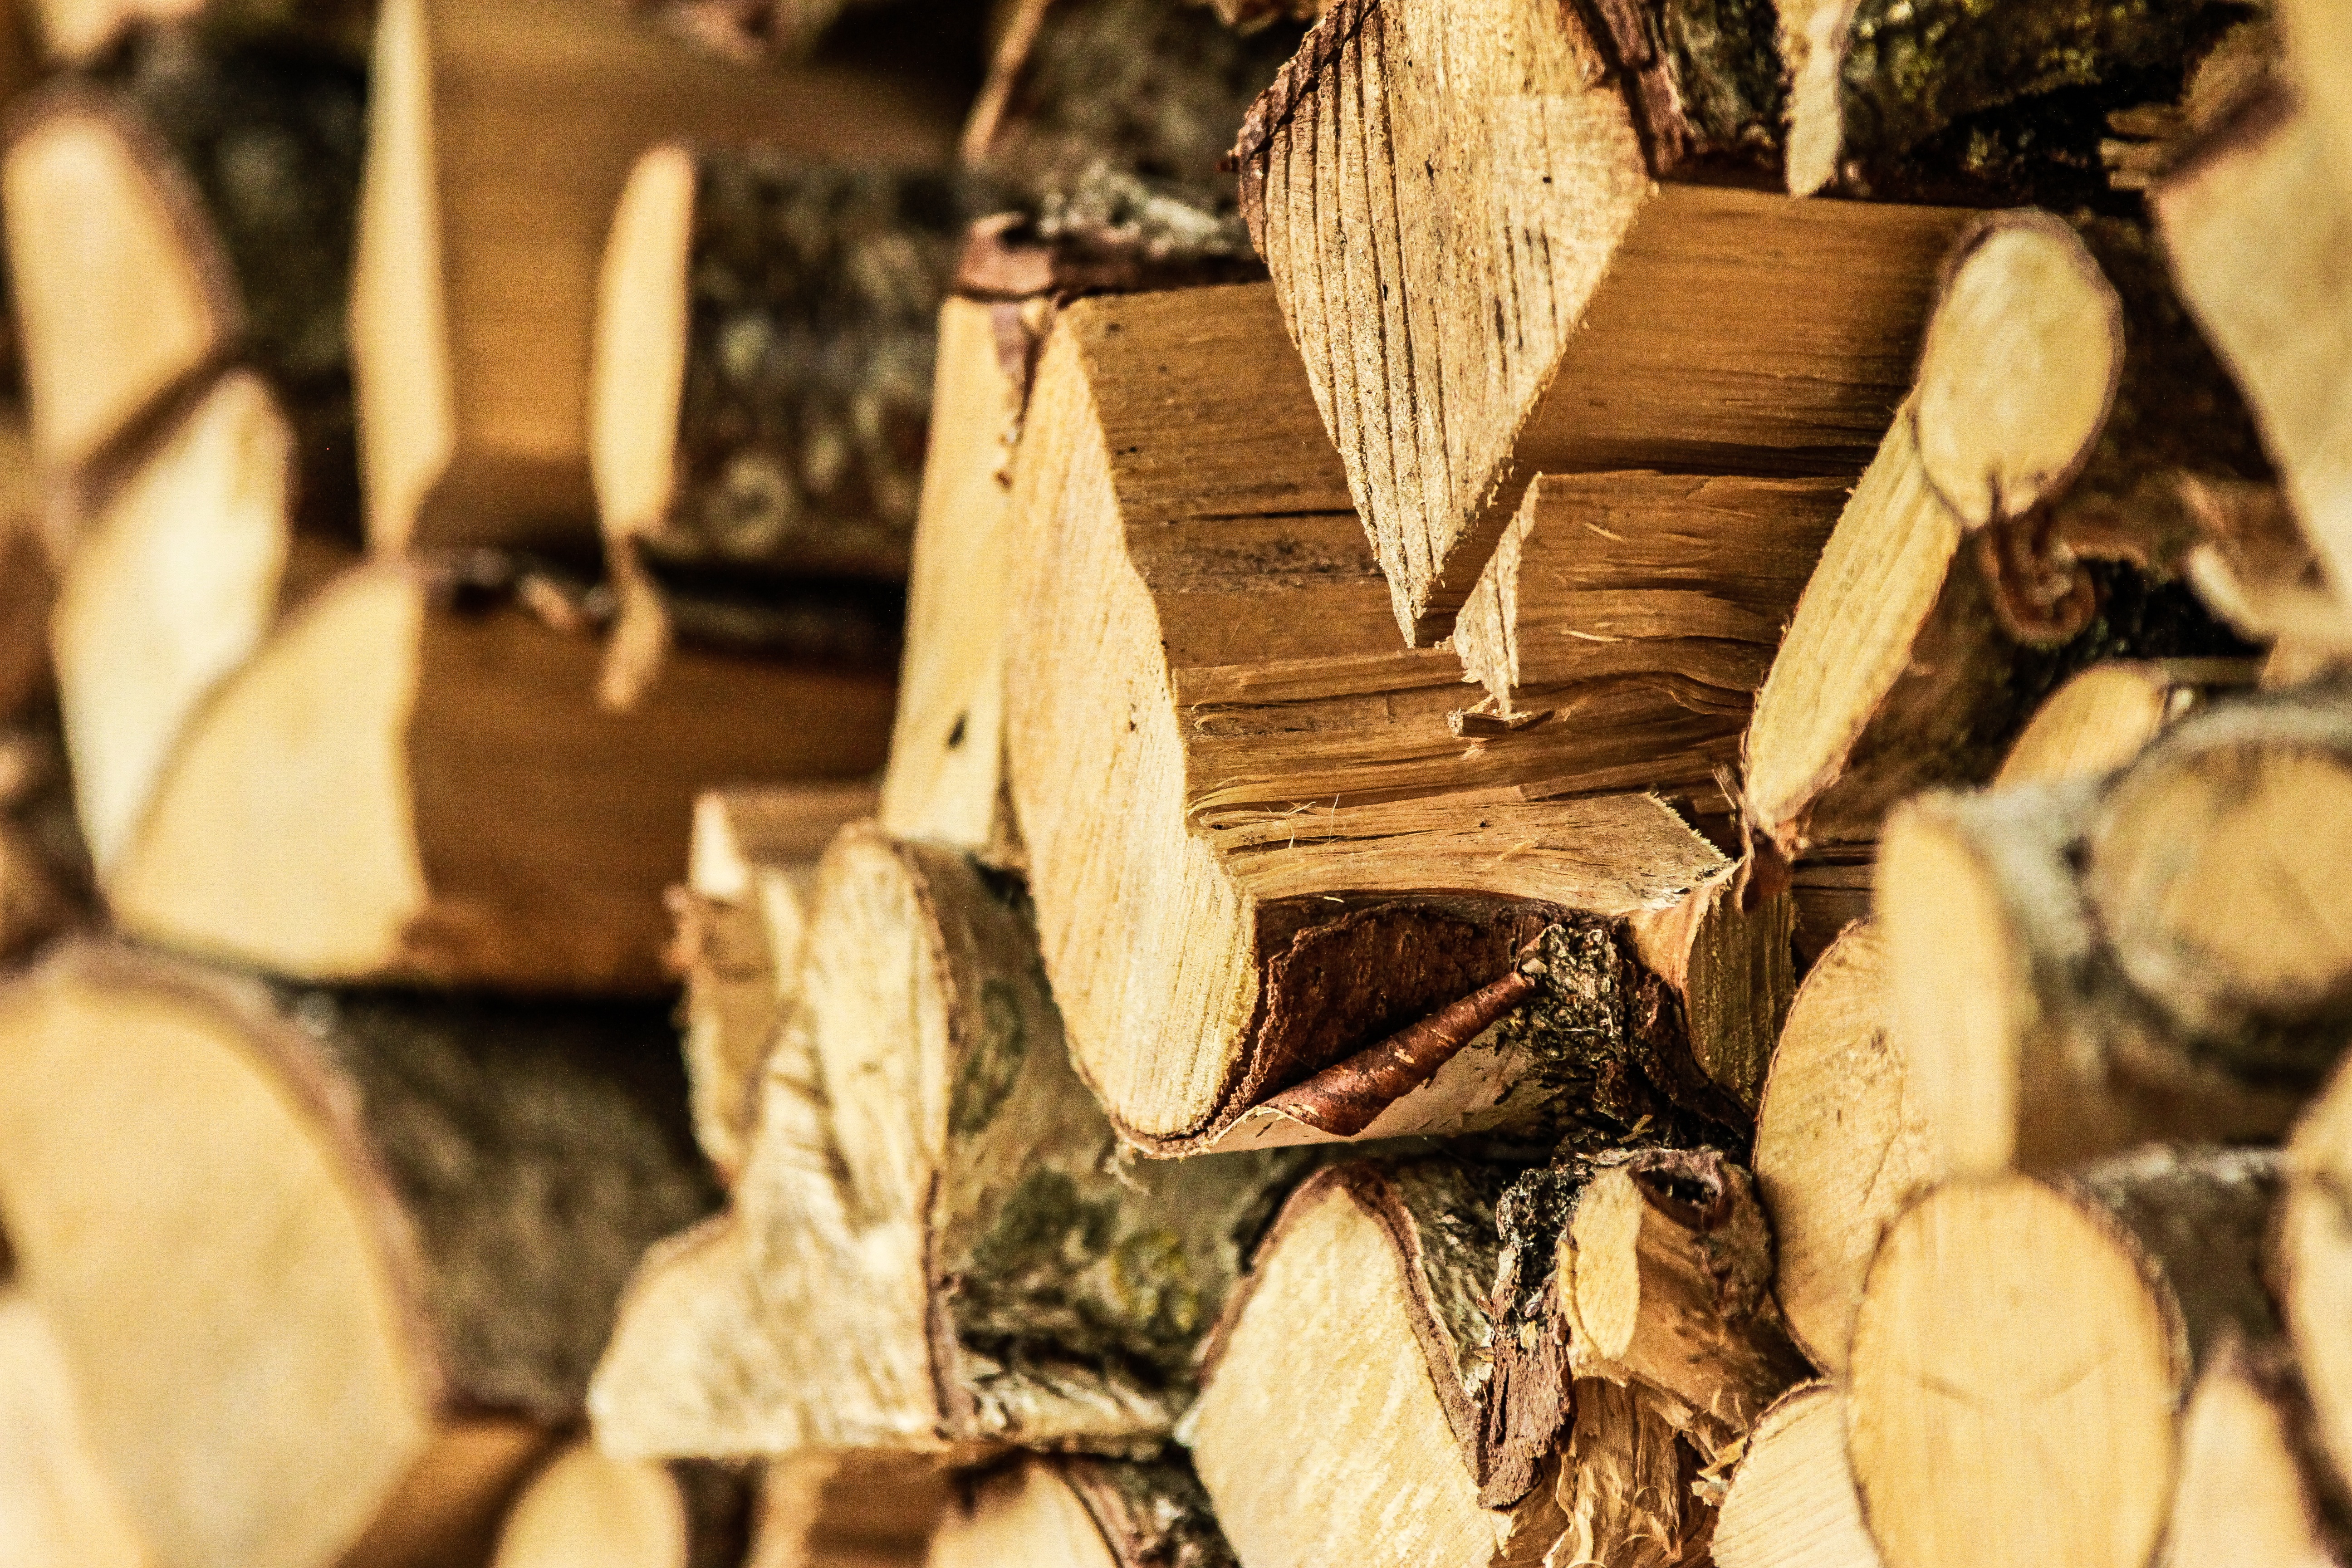
tree, nature, forest, winter, wood, leaf, trunk, lumber, heat, trees, hot, wooden, carving, tribes, ancient history, wood cuttings